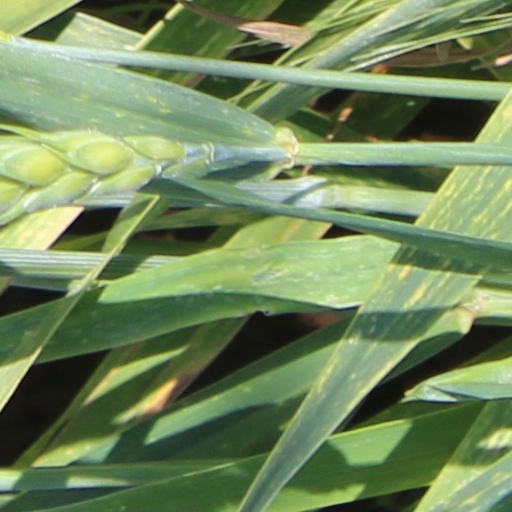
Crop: wheat